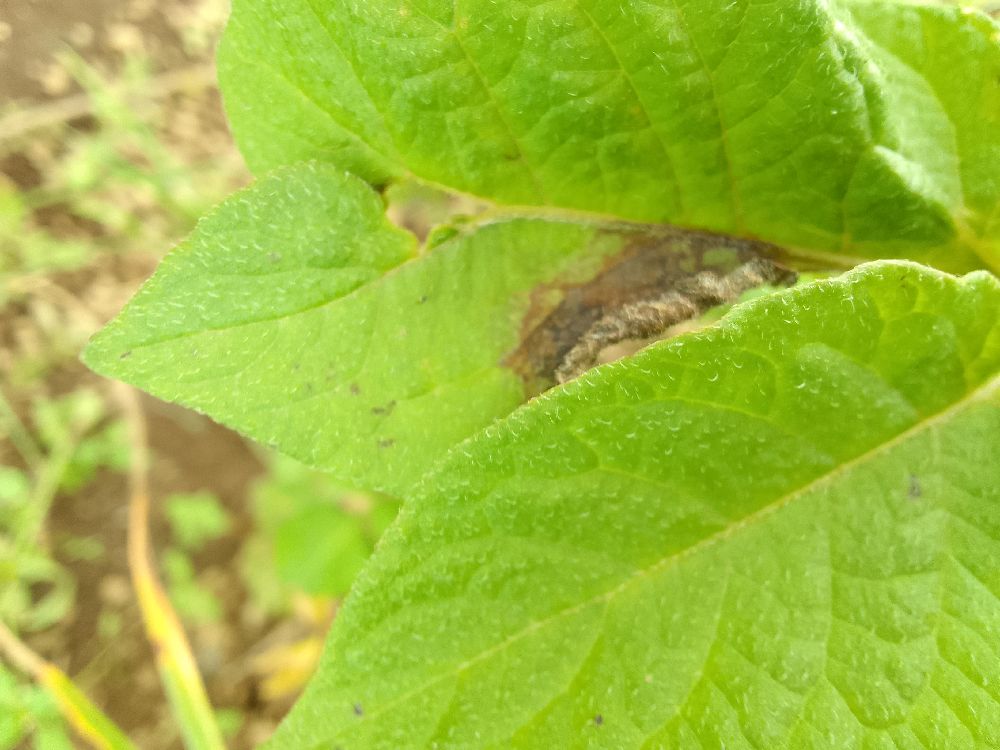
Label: Late blight